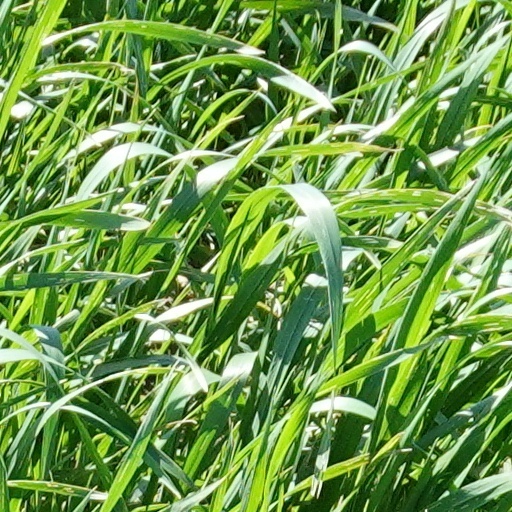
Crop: wheat